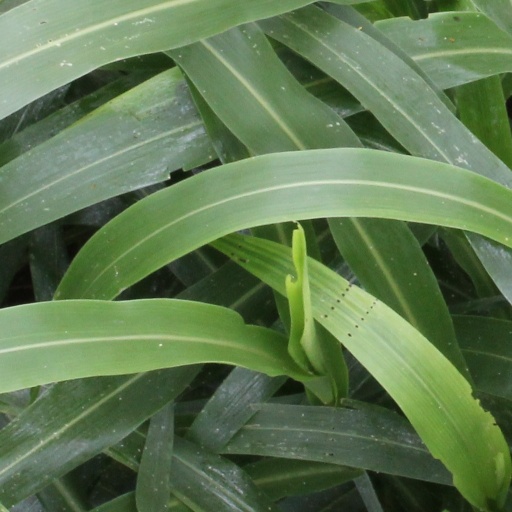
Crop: sorghum